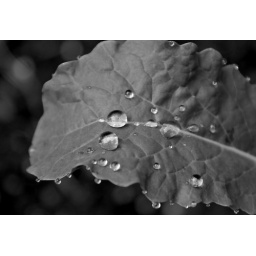
kale in black and white